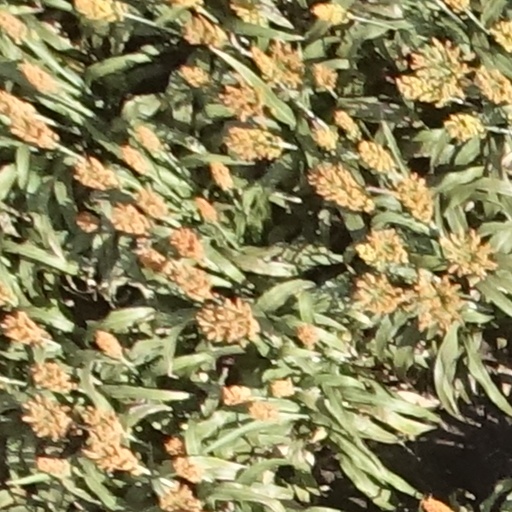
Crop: sorghum